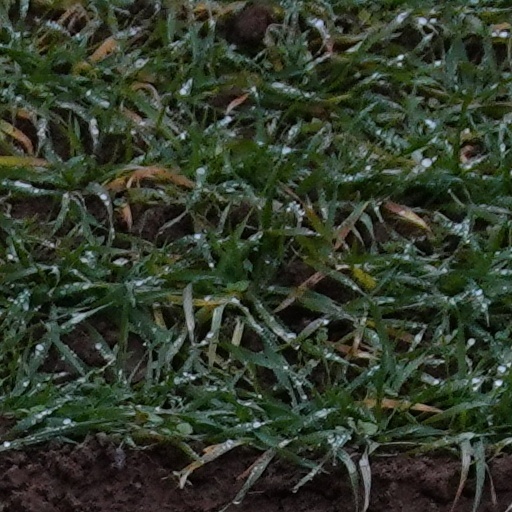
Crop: wheat